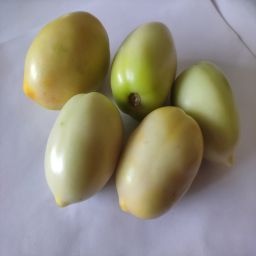
Crop: Tomato
Quality: Unripe